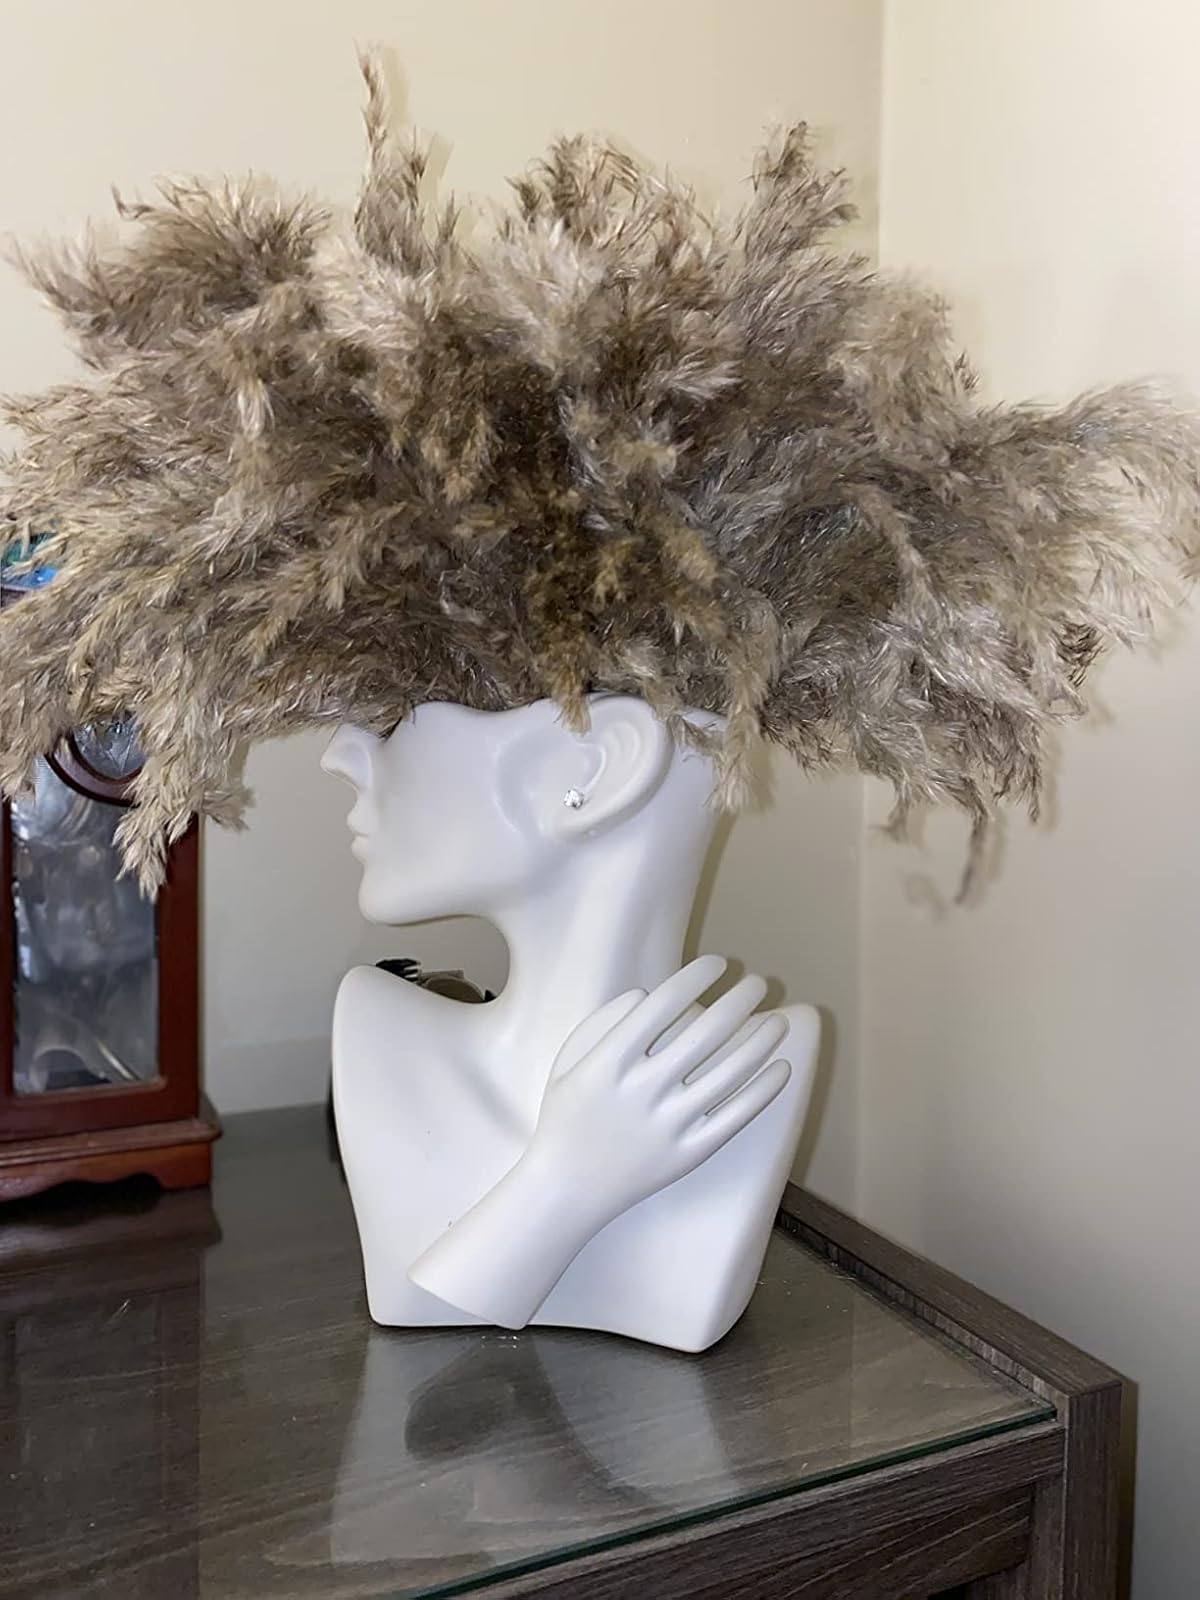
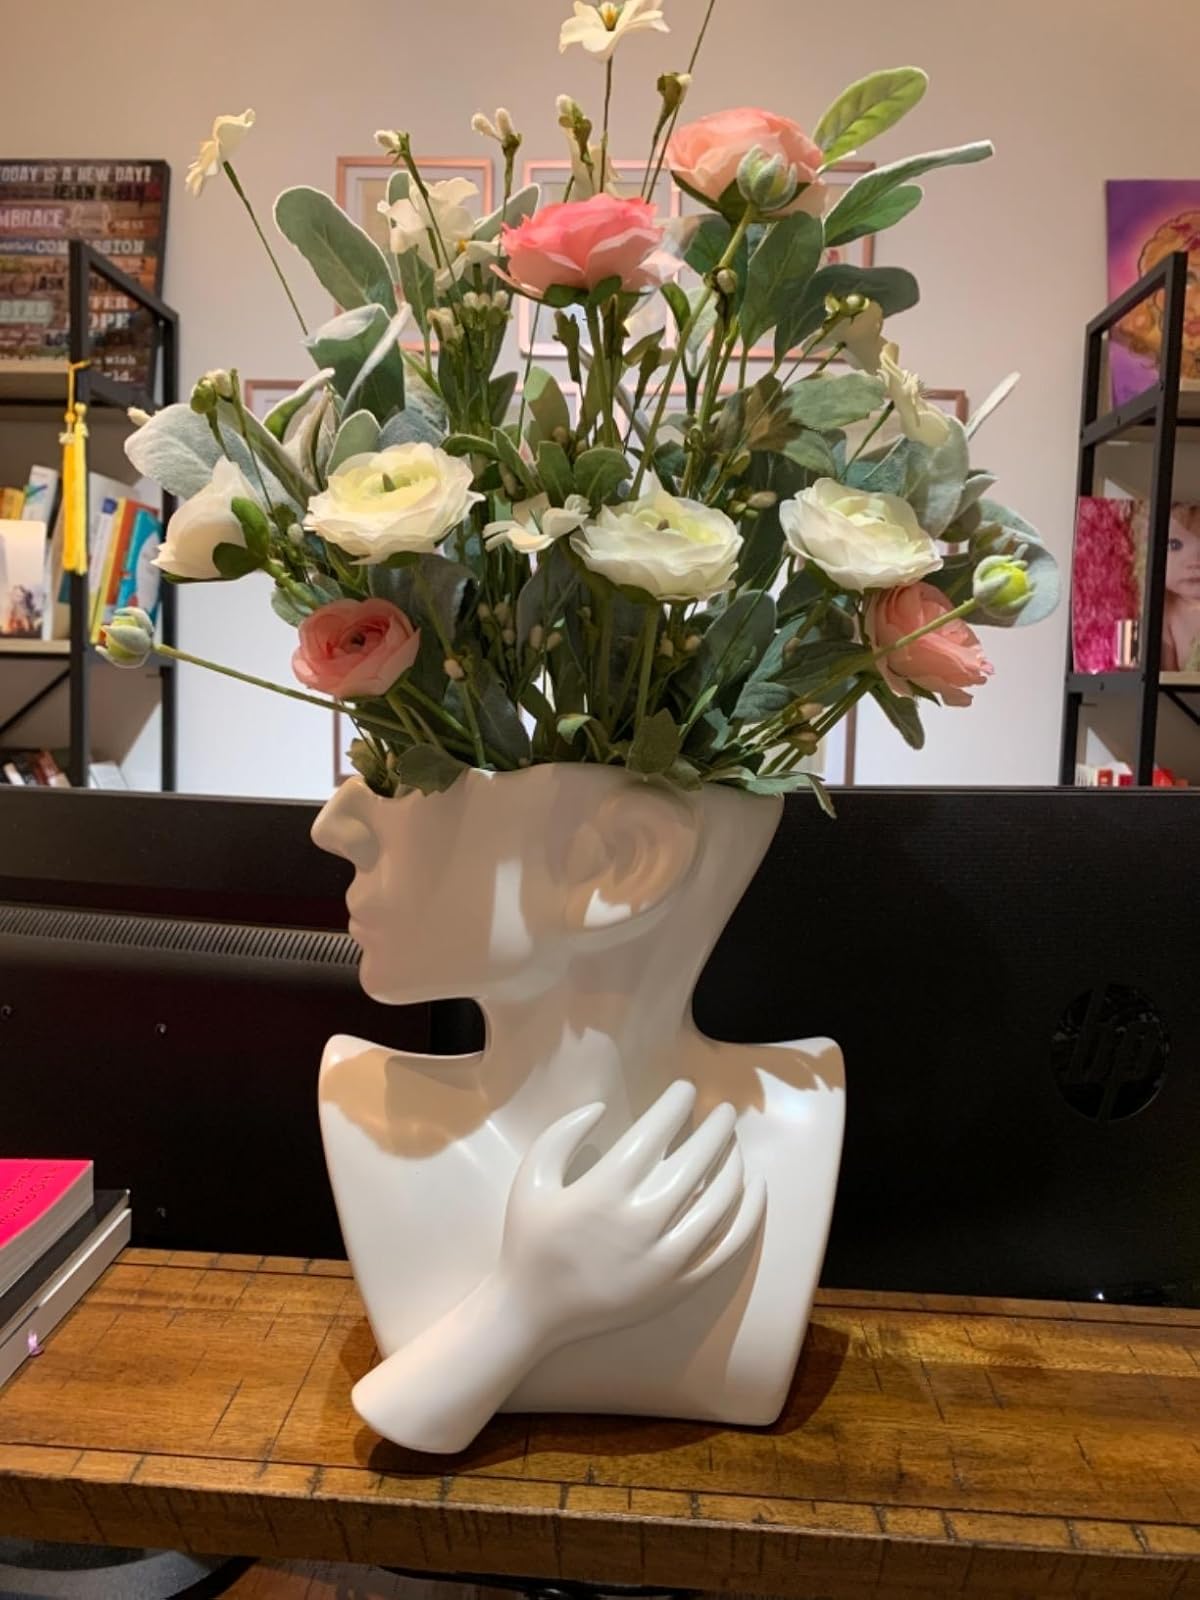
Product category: vase
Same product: yes